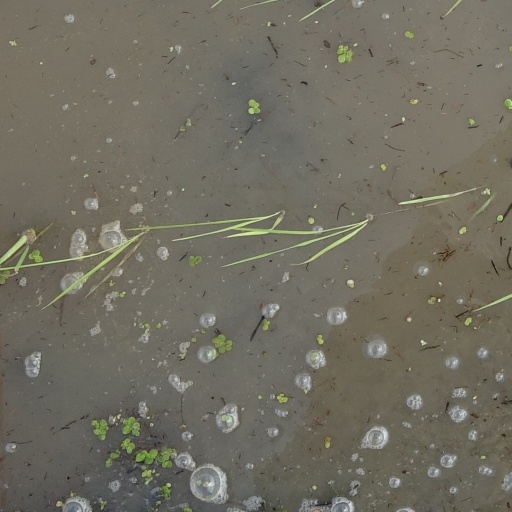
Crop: rice